Scenes from a Mall

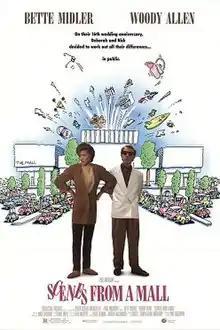
Theatrical release poster

Scenes from a Mall is a 1991 American comedy film directed by Paul Mazursky, written by Mazursky and Roger L. Simon, and starring Bette Midler and Woody Allen. The title is a play on Ingmar Bergman's "Scenes from a Marriage", and the film itself features similar themes of marital disintegration. The film is Woody Allen's first film since "The Front" in which he did not write or direct.